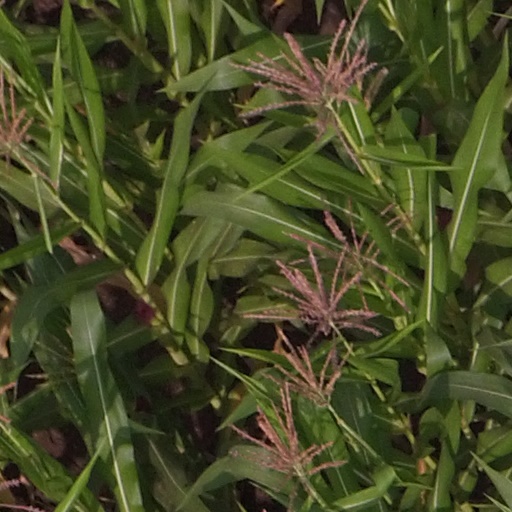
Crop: maize; corn